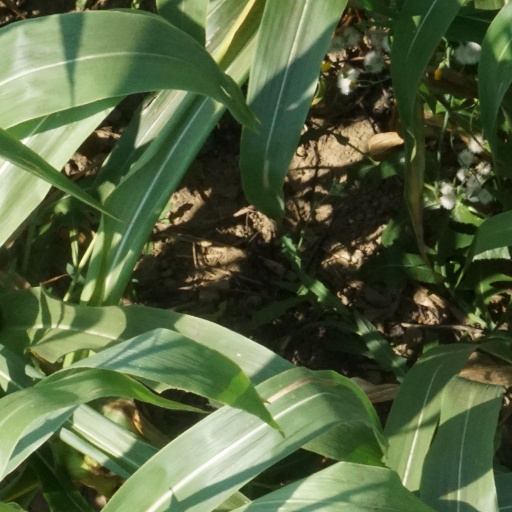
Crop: maize; corn